Austrosaurus

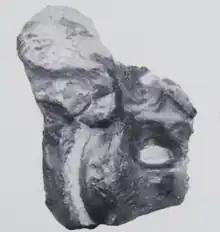
Dorsal vertebra from the holotype

The holotype, QM F2361 (consisting of three blocks containing primitive and badly weathered vertebrae and rib fragments, with a further 5 large blocks and at least 10 smaller ones later assigned to the holotype as well), was discovered by Mr. H.B. Wade on Clutha Station near Maxwelton in north Queensland in 1932, who alerted the station manager H. Mackillop, who showed his brother who sent them to the Queensland Museum. "Austrosaurus" was described by Heber Longman in 1933.